Bristol

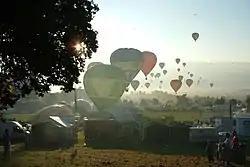
Bristol International Balloon Fiesta

Filton played a key role in the Anglo-French Concorde supersonic airliner project during the 1960s. The British Concorde prototype made its maiden flight from Filton to RAF Fairford on 9 April 1969, five weeks after the French test flight. In 2003 British Airways and Air France decided to discontinue Concorde flights, retiring the aircraft to locations (primarily museums) worldwide. On 26 November 2003 Concorde 216 made the final Concorde flight, returning to Bristol Filton Airport as the centrepiece of a proposed air museum which is planned to include the existing Bristol Aero collection (including a Bristol Britannia).